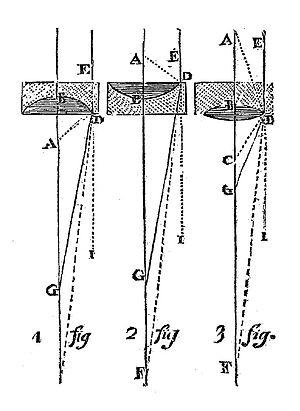
Une illustration des Fragments de Dioptrique.
Jean Picard, dit l'abbé Picard, né le 21 juillet 1620 à La Flèche et mort le 12 octobre 1682 à Paris, est un géodésien et un astronome français.